Wechsler Adult Intelligence Scale

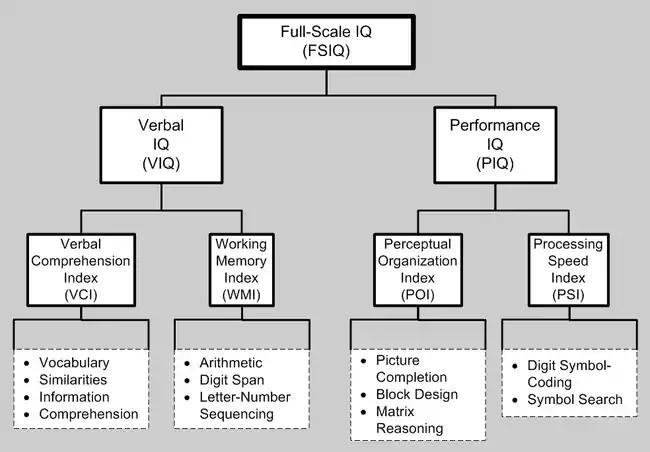

The WAIS-R, a revised form of the WAIS, was released in 1981 and consisted of six verbal and five performance subtests. The verbal tests were: Information, Comprehension, Arithmetic, Digit Span, Similarities, and Vocabulary. The Performance subtests were: Picture Arrangement, Picture Completion, Block Design, Object Assembly, and Digit Symbol. A verbal IQ, performance IQ and full scale IQ were obtained.